Polycotylus

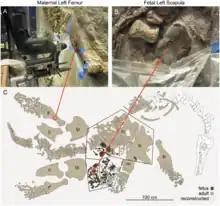
Diagram showing the pregnant specimen and fetus (black) and reconstructed parts (white)

Edward Drinker Cope named "Polycotylus" from the Niobrara Formation in Kansas in 1869. The holotype bones from which he based his description were fragmentary, representing only a small portion of the skeleton. A more complete skeleton was later found in Kansas and was described in 1906. A nearly complete skeleton was found in 1949 from the Mooreville Chalk Formation in Alabama, but was not described until 2002. A new species, "P. sopozkoi", from Russia was described in 2016.